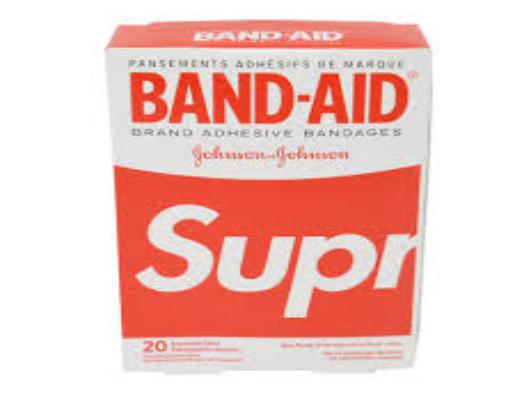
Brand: band-aid
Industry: Medical